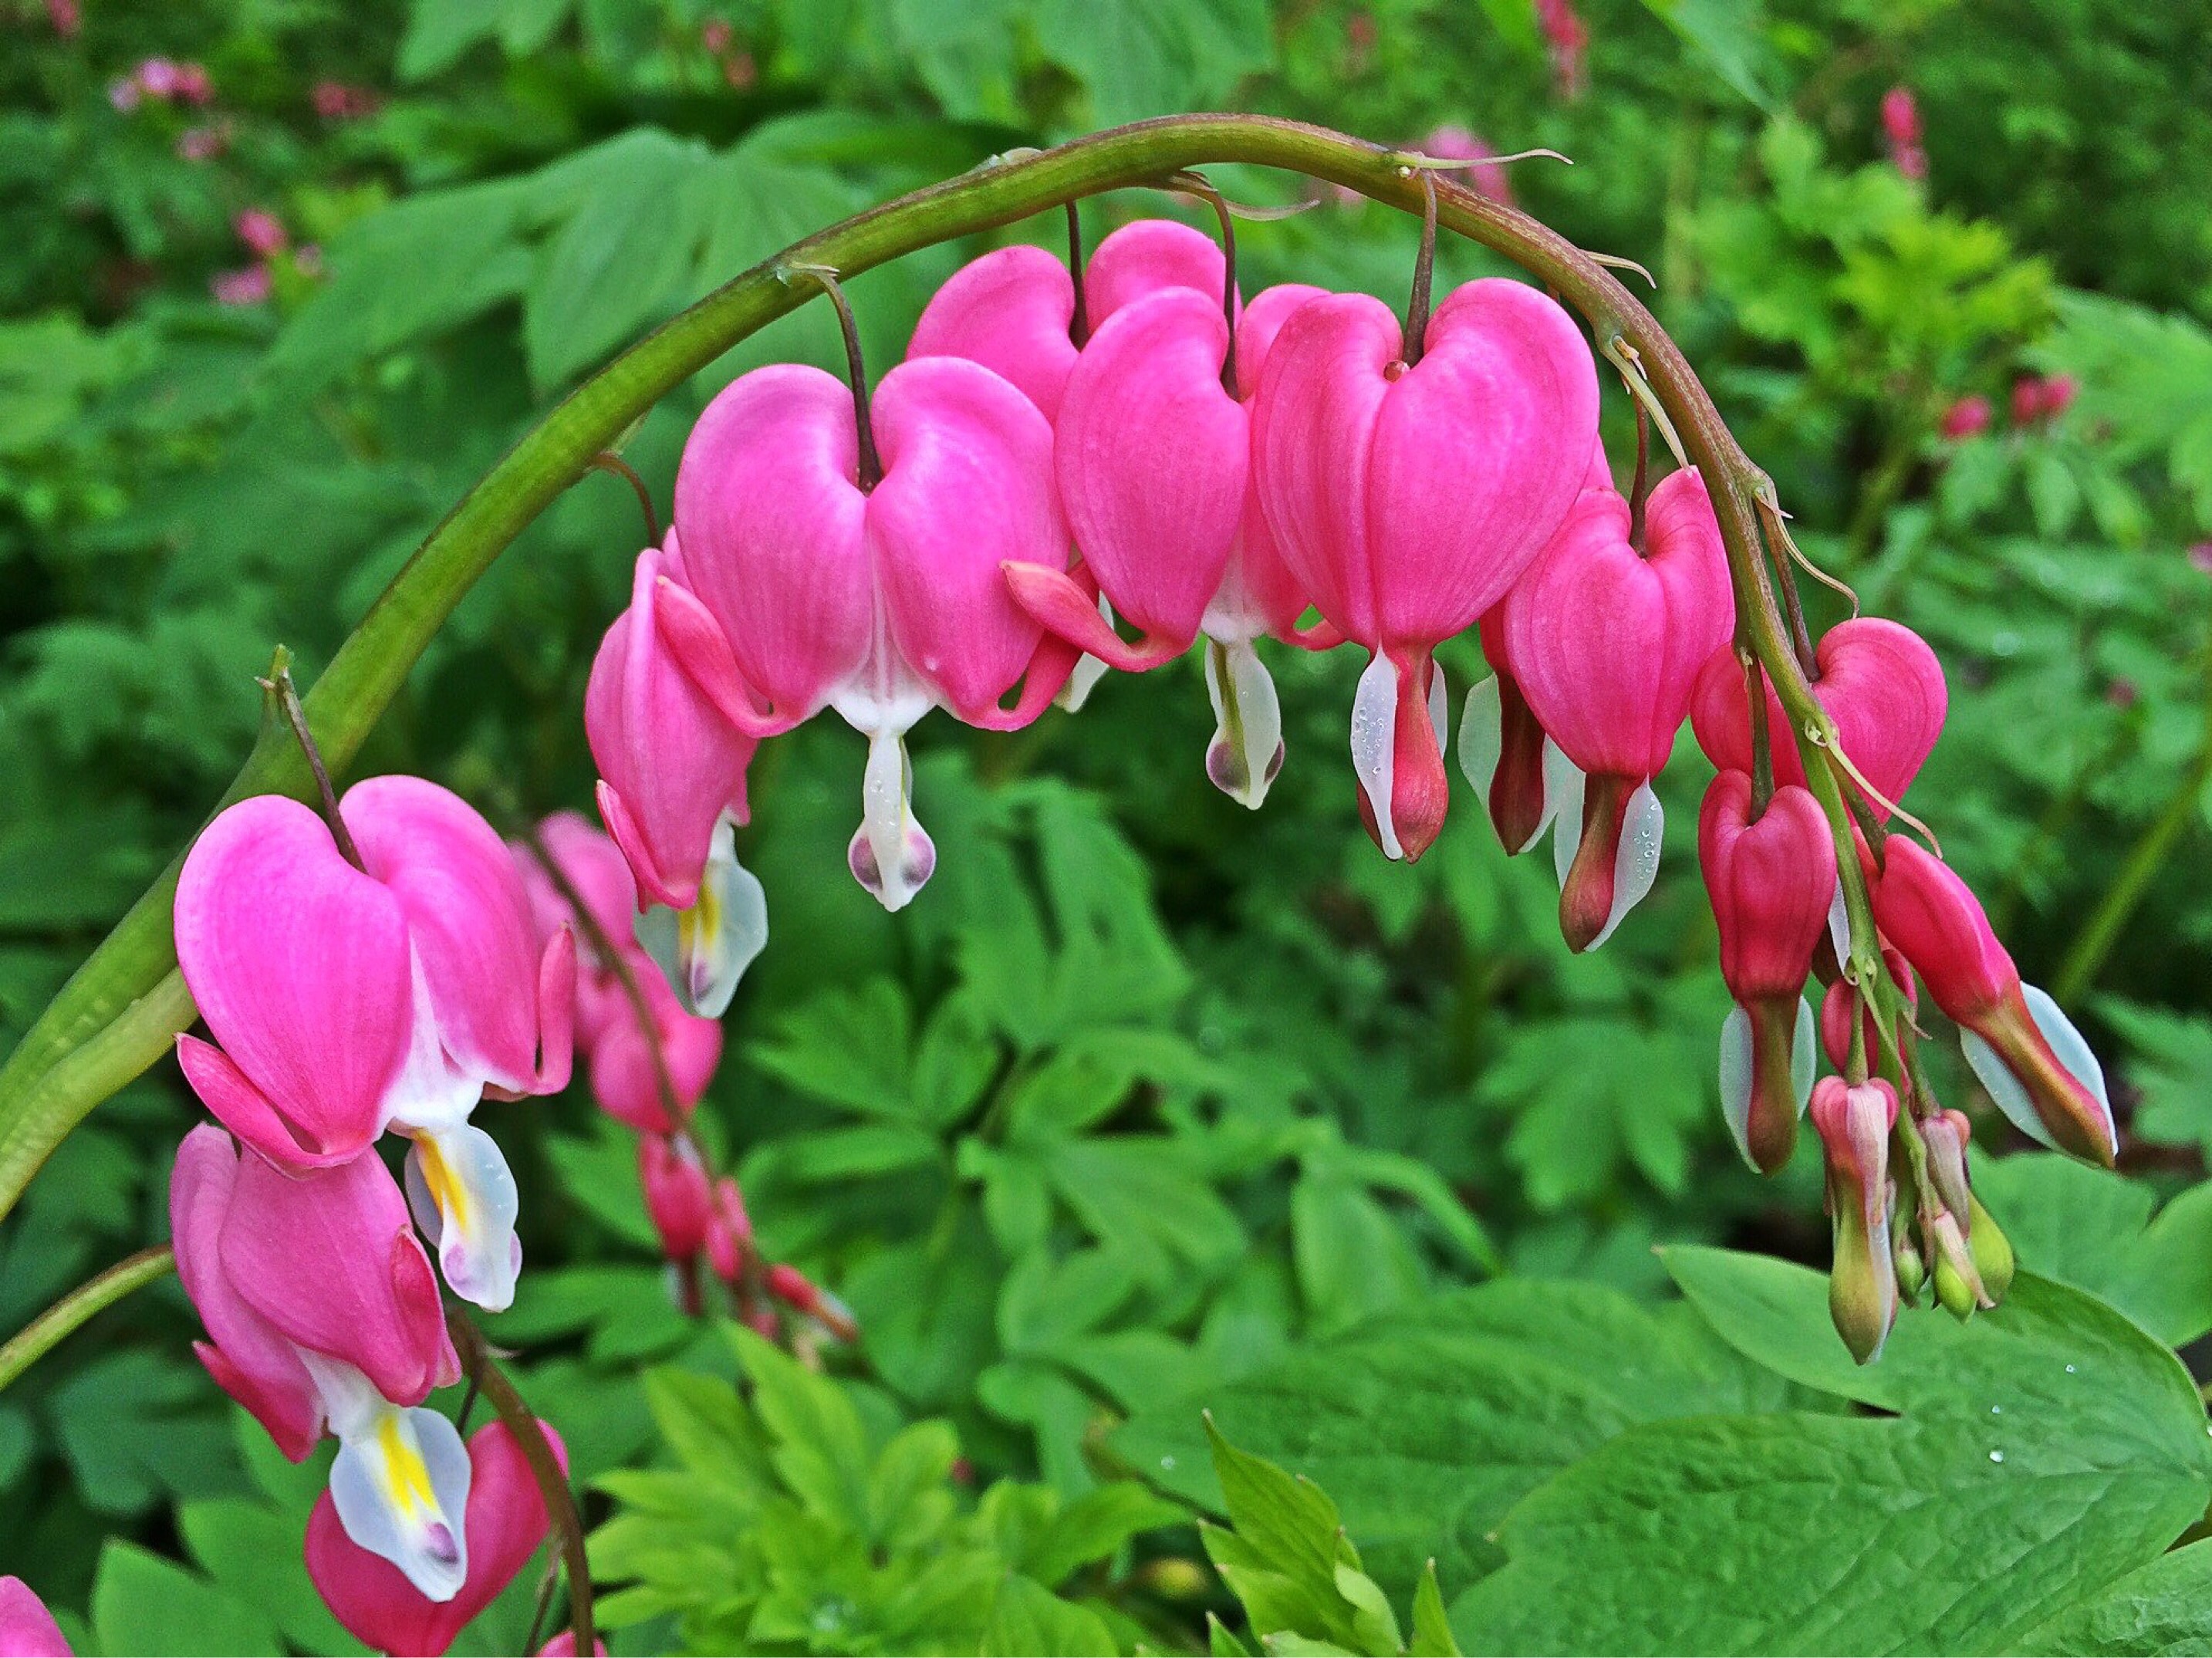
blossom, plant, flower, petal, spring, botany, garden, pink, flora, wildflower, flowers, shrub, flowering plant, bleeding hearts, annual plant, land plant, everlasting sweet pea